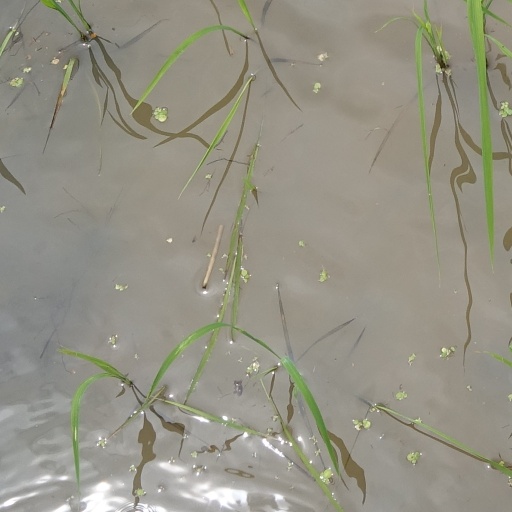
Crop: rice